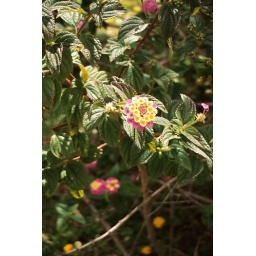
pink and yellow flower in bay of islands